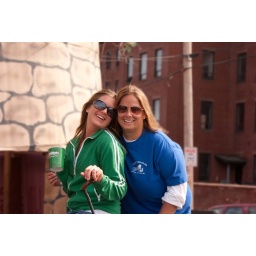
Andrea is the only person not wearing green in the entire city of Holyoke.